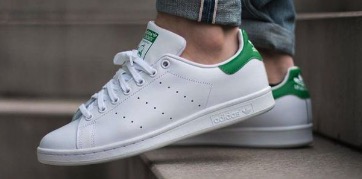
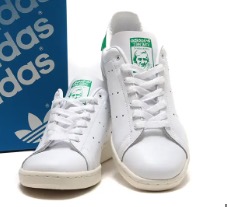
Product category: misc
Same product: yes